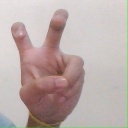
अक्षर: ई